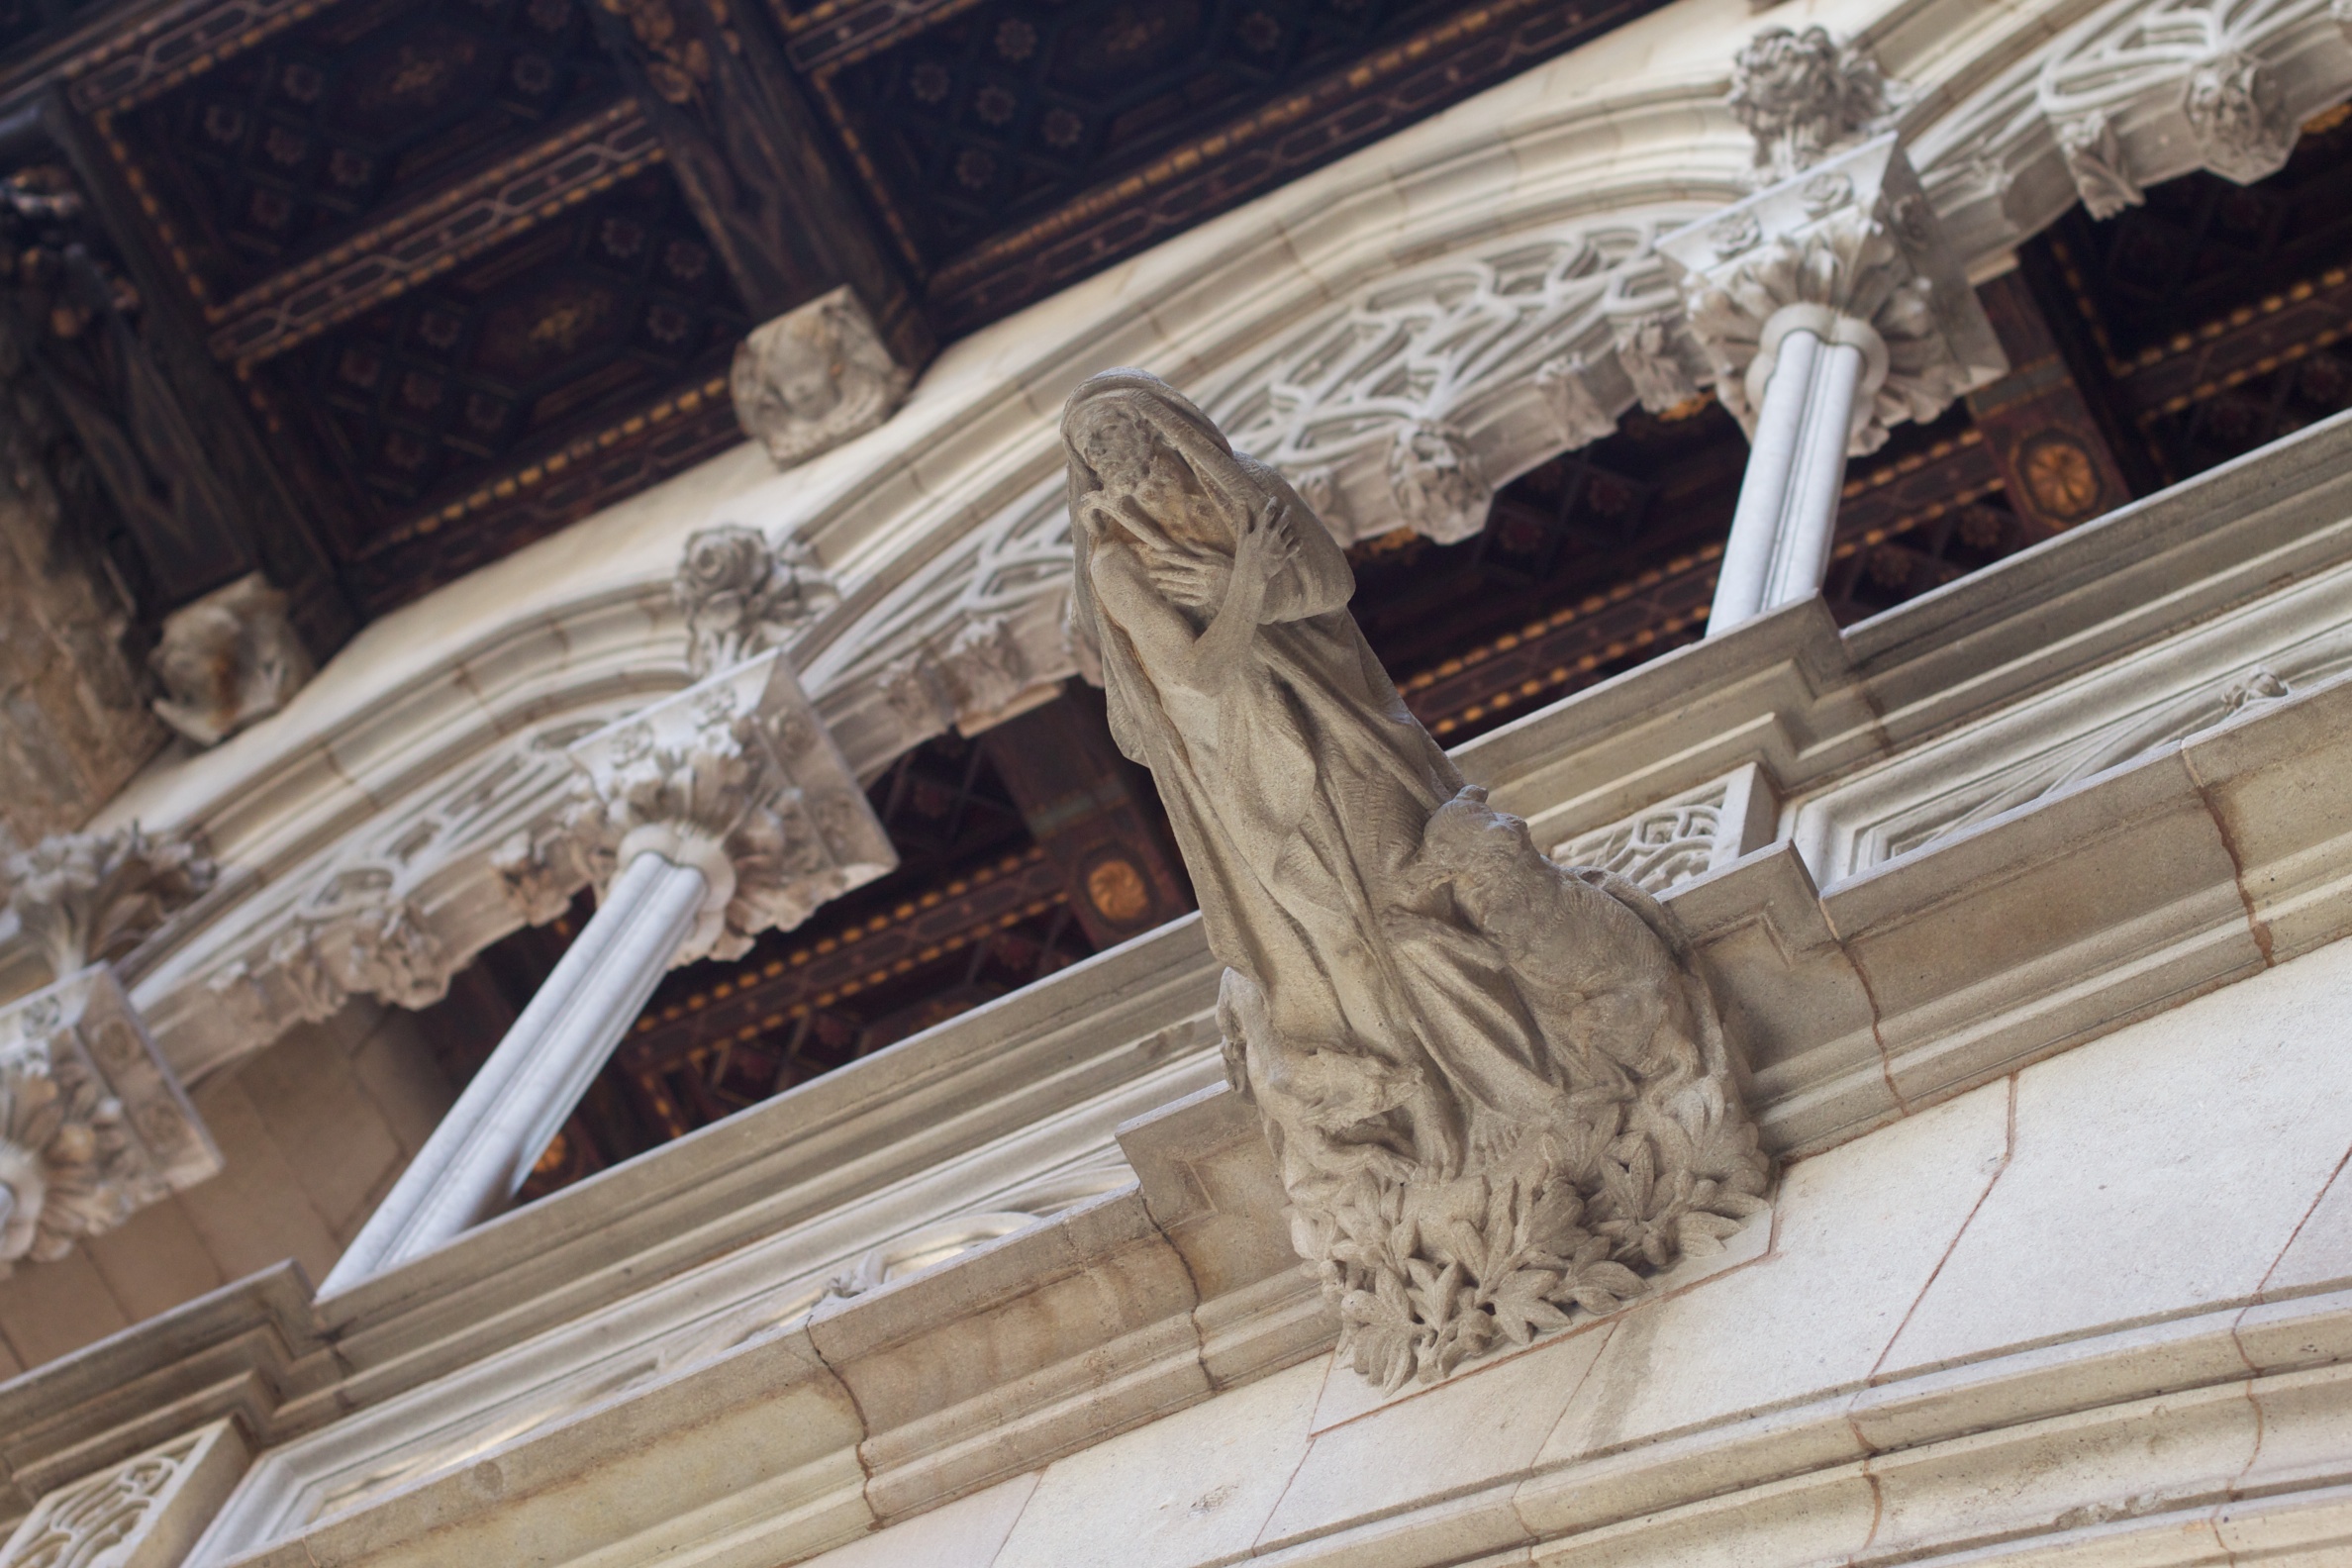
architecture, structure, wood, arch, ceiling, column, facade, carving, oet10, ancient history, baluster